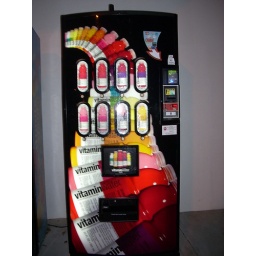
A Vitamin Water machine on a sidewalk in Williamsburg, VA, on 5715 Richmond Rd, in the Prime Outlets shopping center.